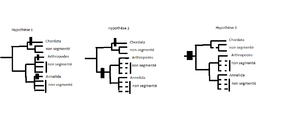
Démontre les trois hypothèses concernant l'évolution de la segmentation des bilatéraux. Hypthèse 1 propose que la segmentation s'est acquis indépendamment. Hypothèse 2 propose une homologie des segmentations entre les prostostomes. Hypothèse 3 propose une homologie des segmentations parmi tous les bilatéraux.
En biologie de l'évolution, une homologie désigne un lien évolutif entre deux traits observés chez deux espèces différentes, qui est dû au fait que toutes deux l'ont hérité d'un ancêtre commun. Ces traits sont alors dits homologues. Ce peut être des caractères anatomiques, ou moléculaires. Ce terme s'étend aussi aux séquences génétiques.